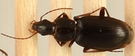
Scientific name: Calathus advena
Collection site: Niwot Ridge NEON (NIWO), plot NIWO_009